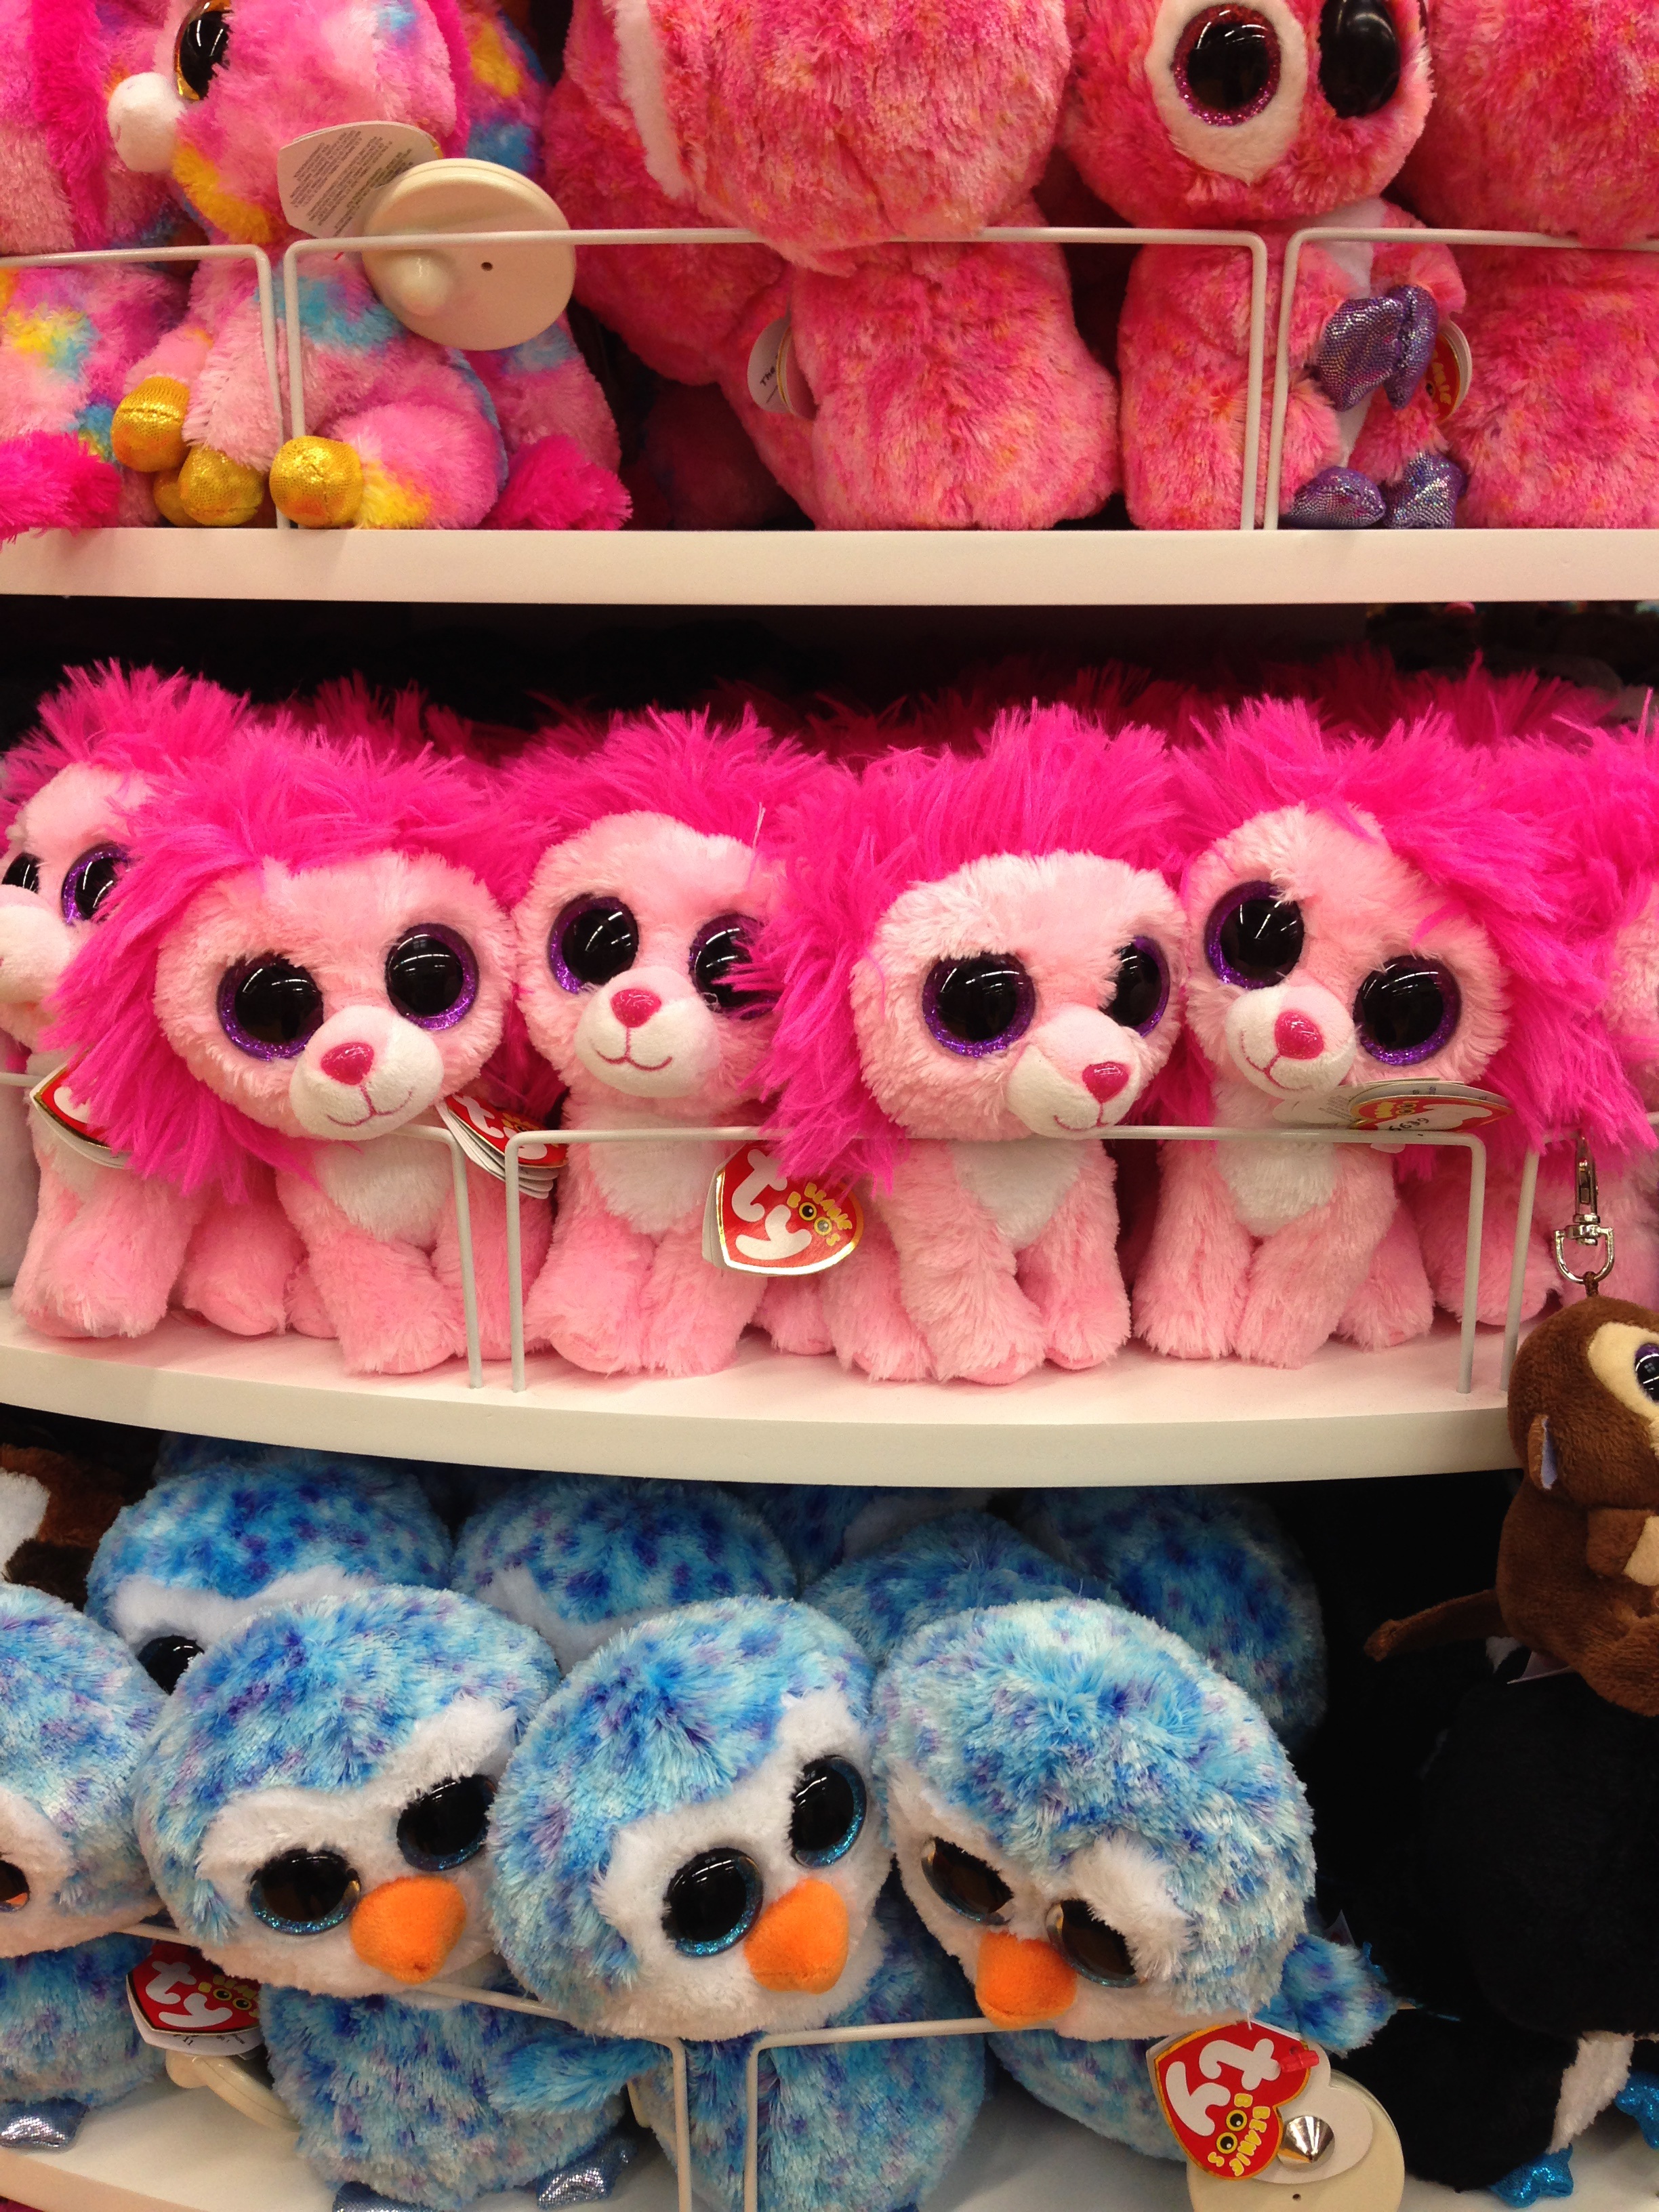
flower, pink, toy, material, teddy bear, textile, plush, stuffed toy, too cute, too core